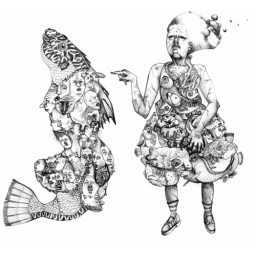
fish in a girl dress/ girl in a fish dress